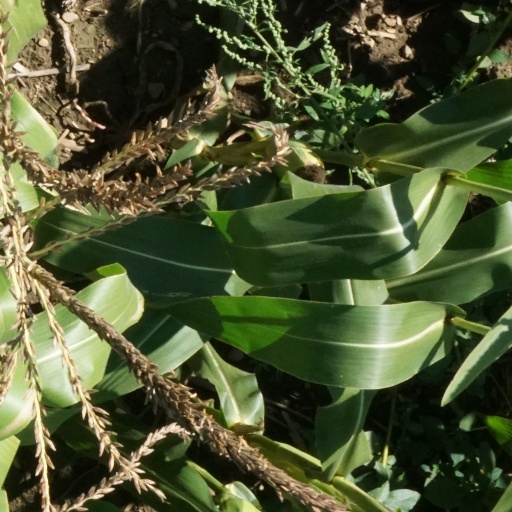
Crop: maize; corn